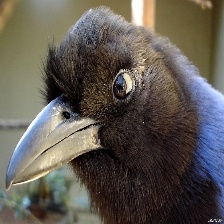
Species: AZURE JAY
Scientific name: CYANOCORAX CAERULEUS
ImageNet parent category: jay